SBB Be 4/6 12302

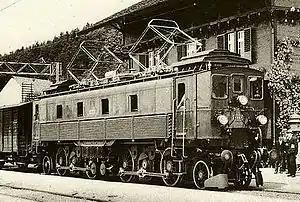
Be 4/6 number 12302 in the 1930s

The Be 4/6 12302 was one of four test locomotives ordered by the Schweizerische Bundesbahnen (Swiss Federal Railways) (SBB) in June 1917, along with the Be 3/5 12201, Be 4/6 12301 and Ce 6/8 14201.